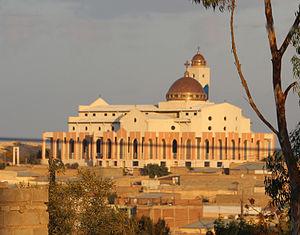
Adi Keyh est une ville d'Érythrée, dans la région du Debub et capitale du district d'Adi Keyh. La ville compte environ 15 000 habitants. Adi Keyh se situe à 72 km au sud d'Asmara, la capitale.